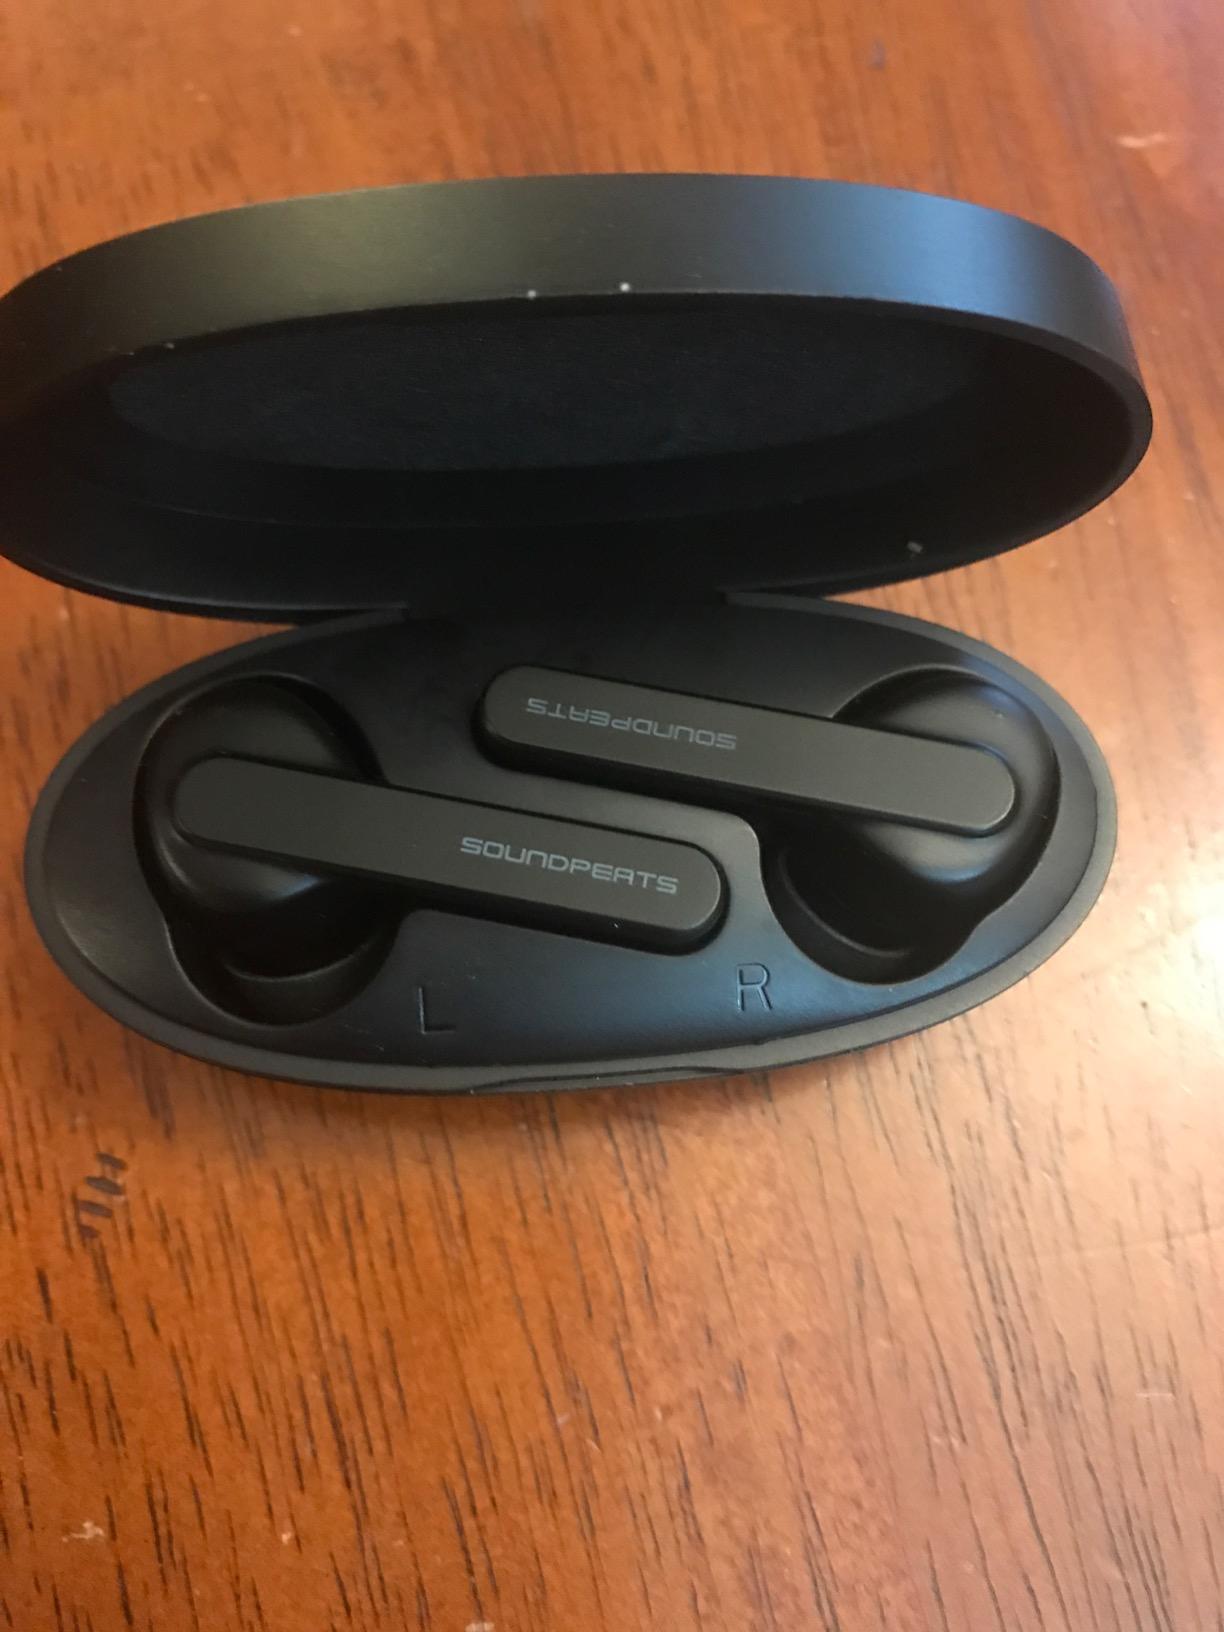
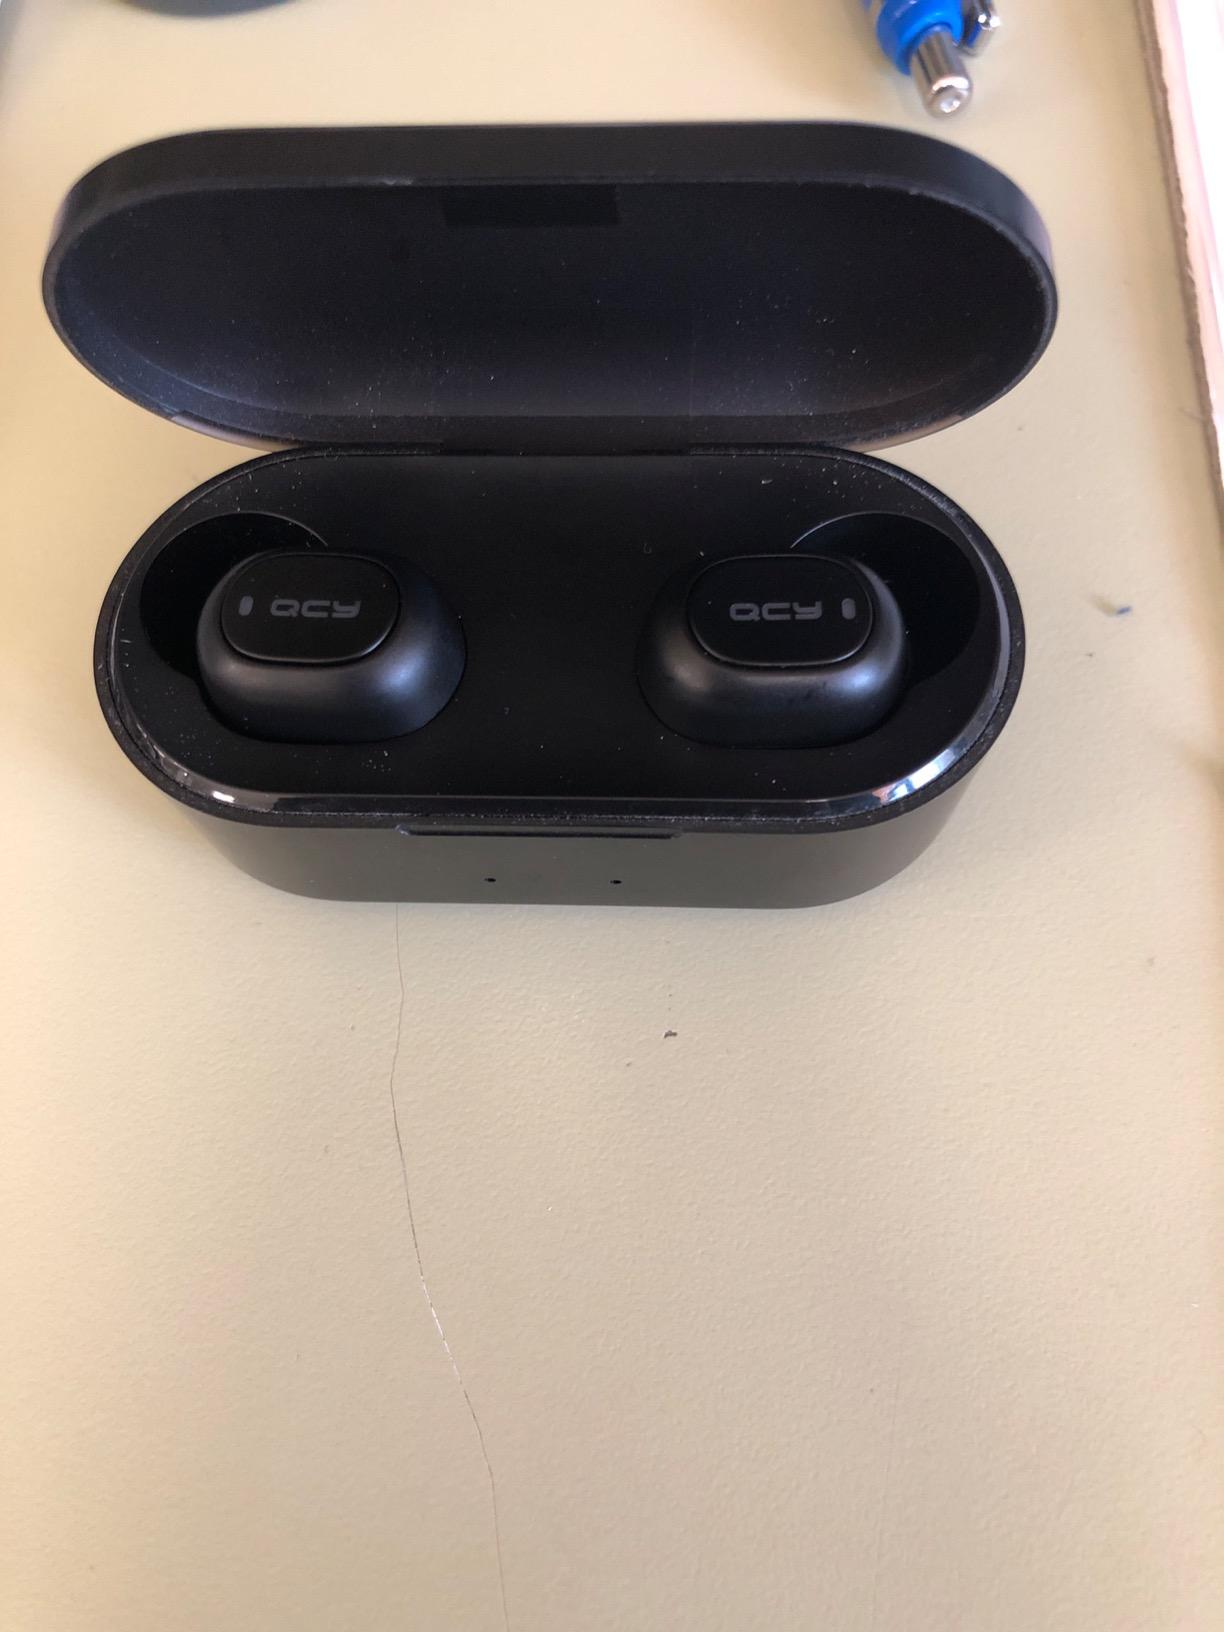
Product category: earbuds
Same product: no